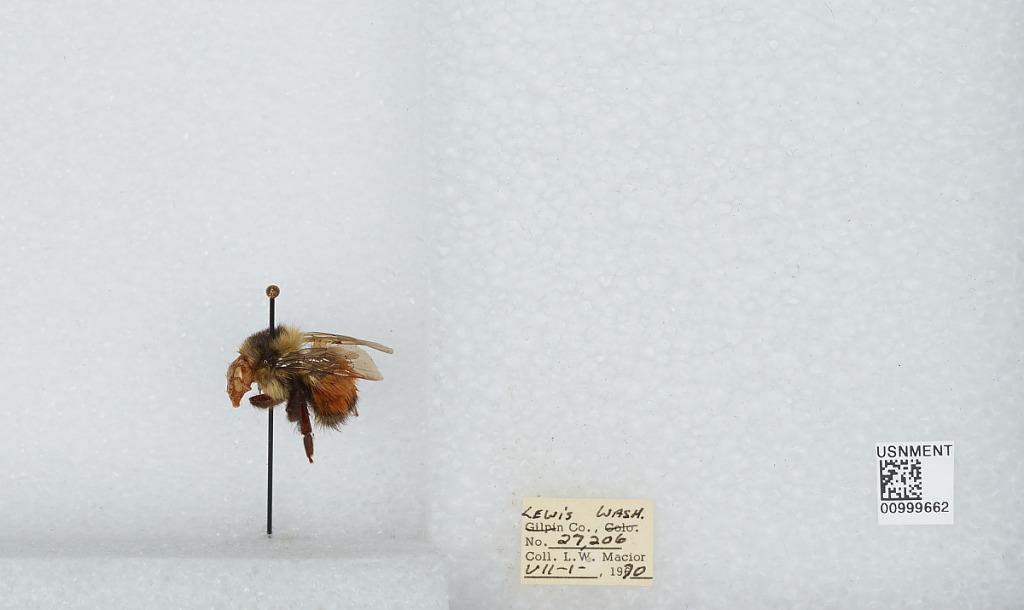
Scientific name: Bombus (Pyrobombus) melanopygus Nylander
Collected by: L. Macior
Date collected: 1970-7-1
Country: United States
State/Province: Washington
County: Lewis
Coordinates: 46.58, -122.4